Let Me Make You a Martyr

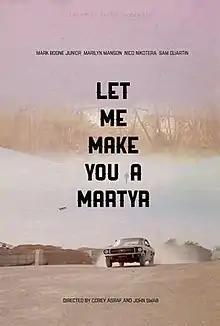
Film poster

Let Me Make You a Martyr is a 2016 American action crime drama film written, directed and co-produced by Corey Asraf and John Swab, and starring Marilyn Manson, Mark Boone Junior, Niko Nicotera, Michael Potts, Sam Quartin, Slaine and Danny Boy.